The Lion Roars

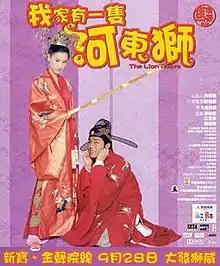
Film poster

The Lion Roars is a 2002 Hong Kong comedy film produced and directed by Joe Ma. The film starred Louis Koo and Cecilia Cheung